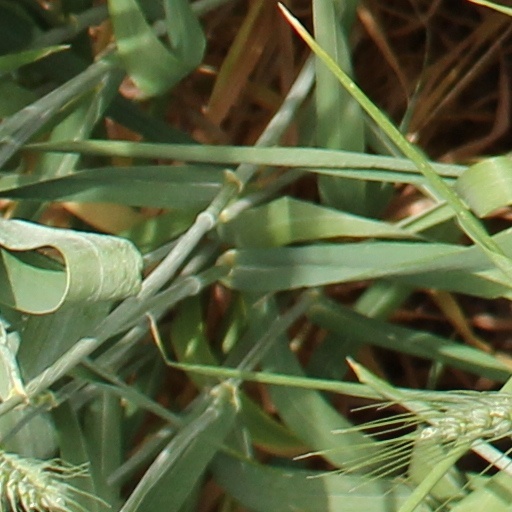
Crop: wheat